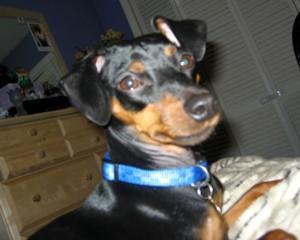
miniature pinscher